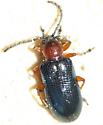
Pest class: cereal_leaf_beetle